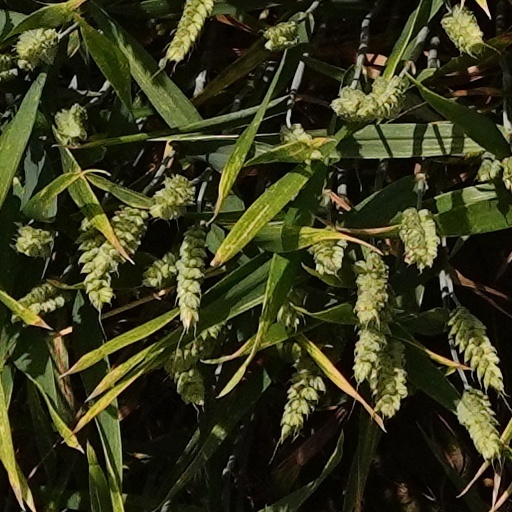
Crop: wheat